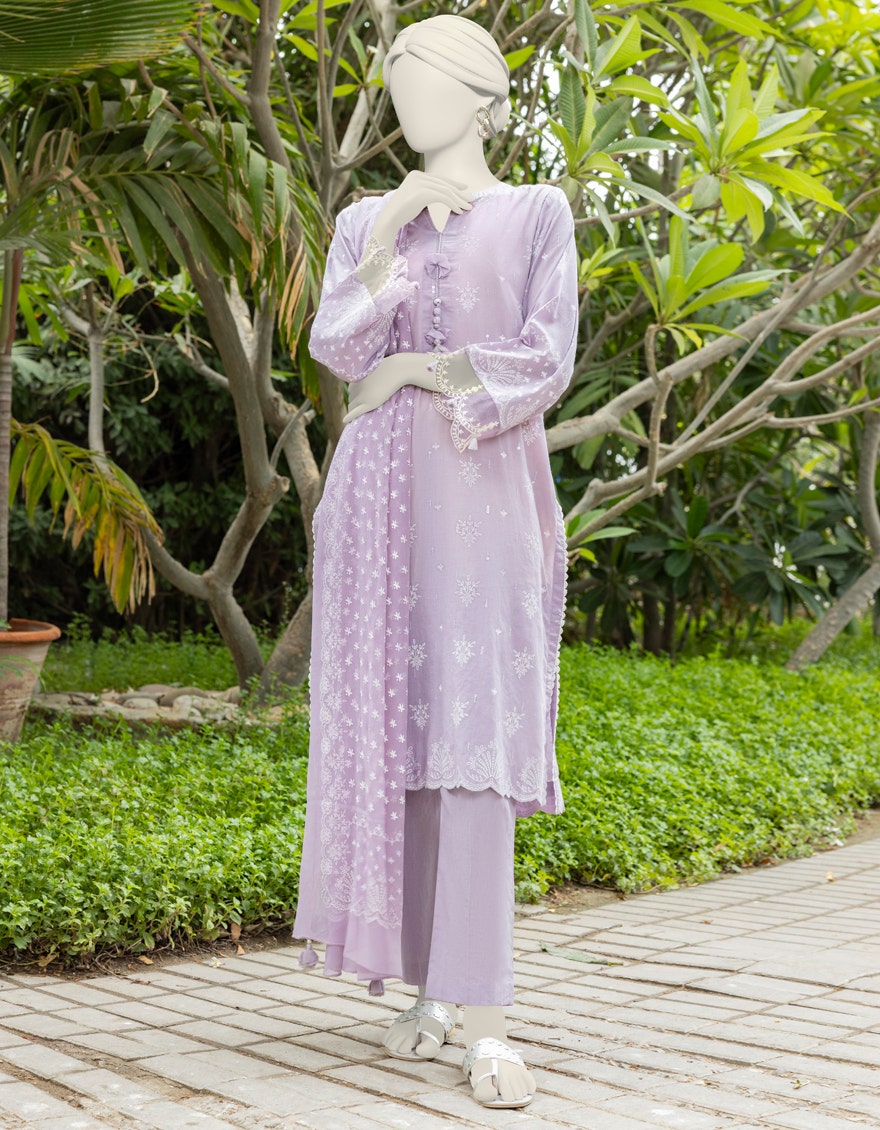
lavender kashmir embroidered salwar